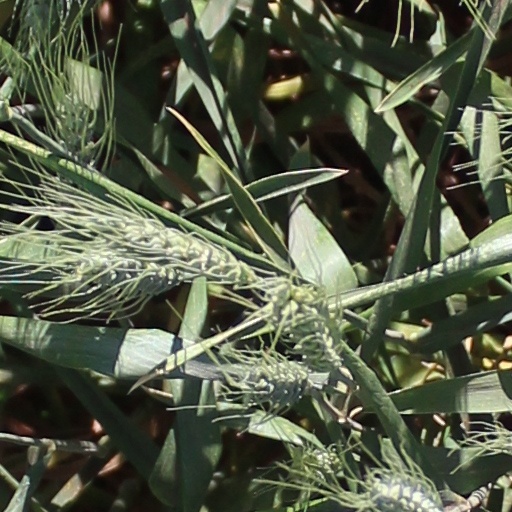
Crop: wheat